Rhino Charge

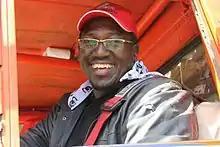
John Kanyali Car 37 Rhino Charge 2012

In the interests of ecological conservation and due to the nature of the ground to be covered, the organisers limit the number of entries to 65 cars. Entries are accepted on a strict policy of "First Come – First Served" within the following categories until